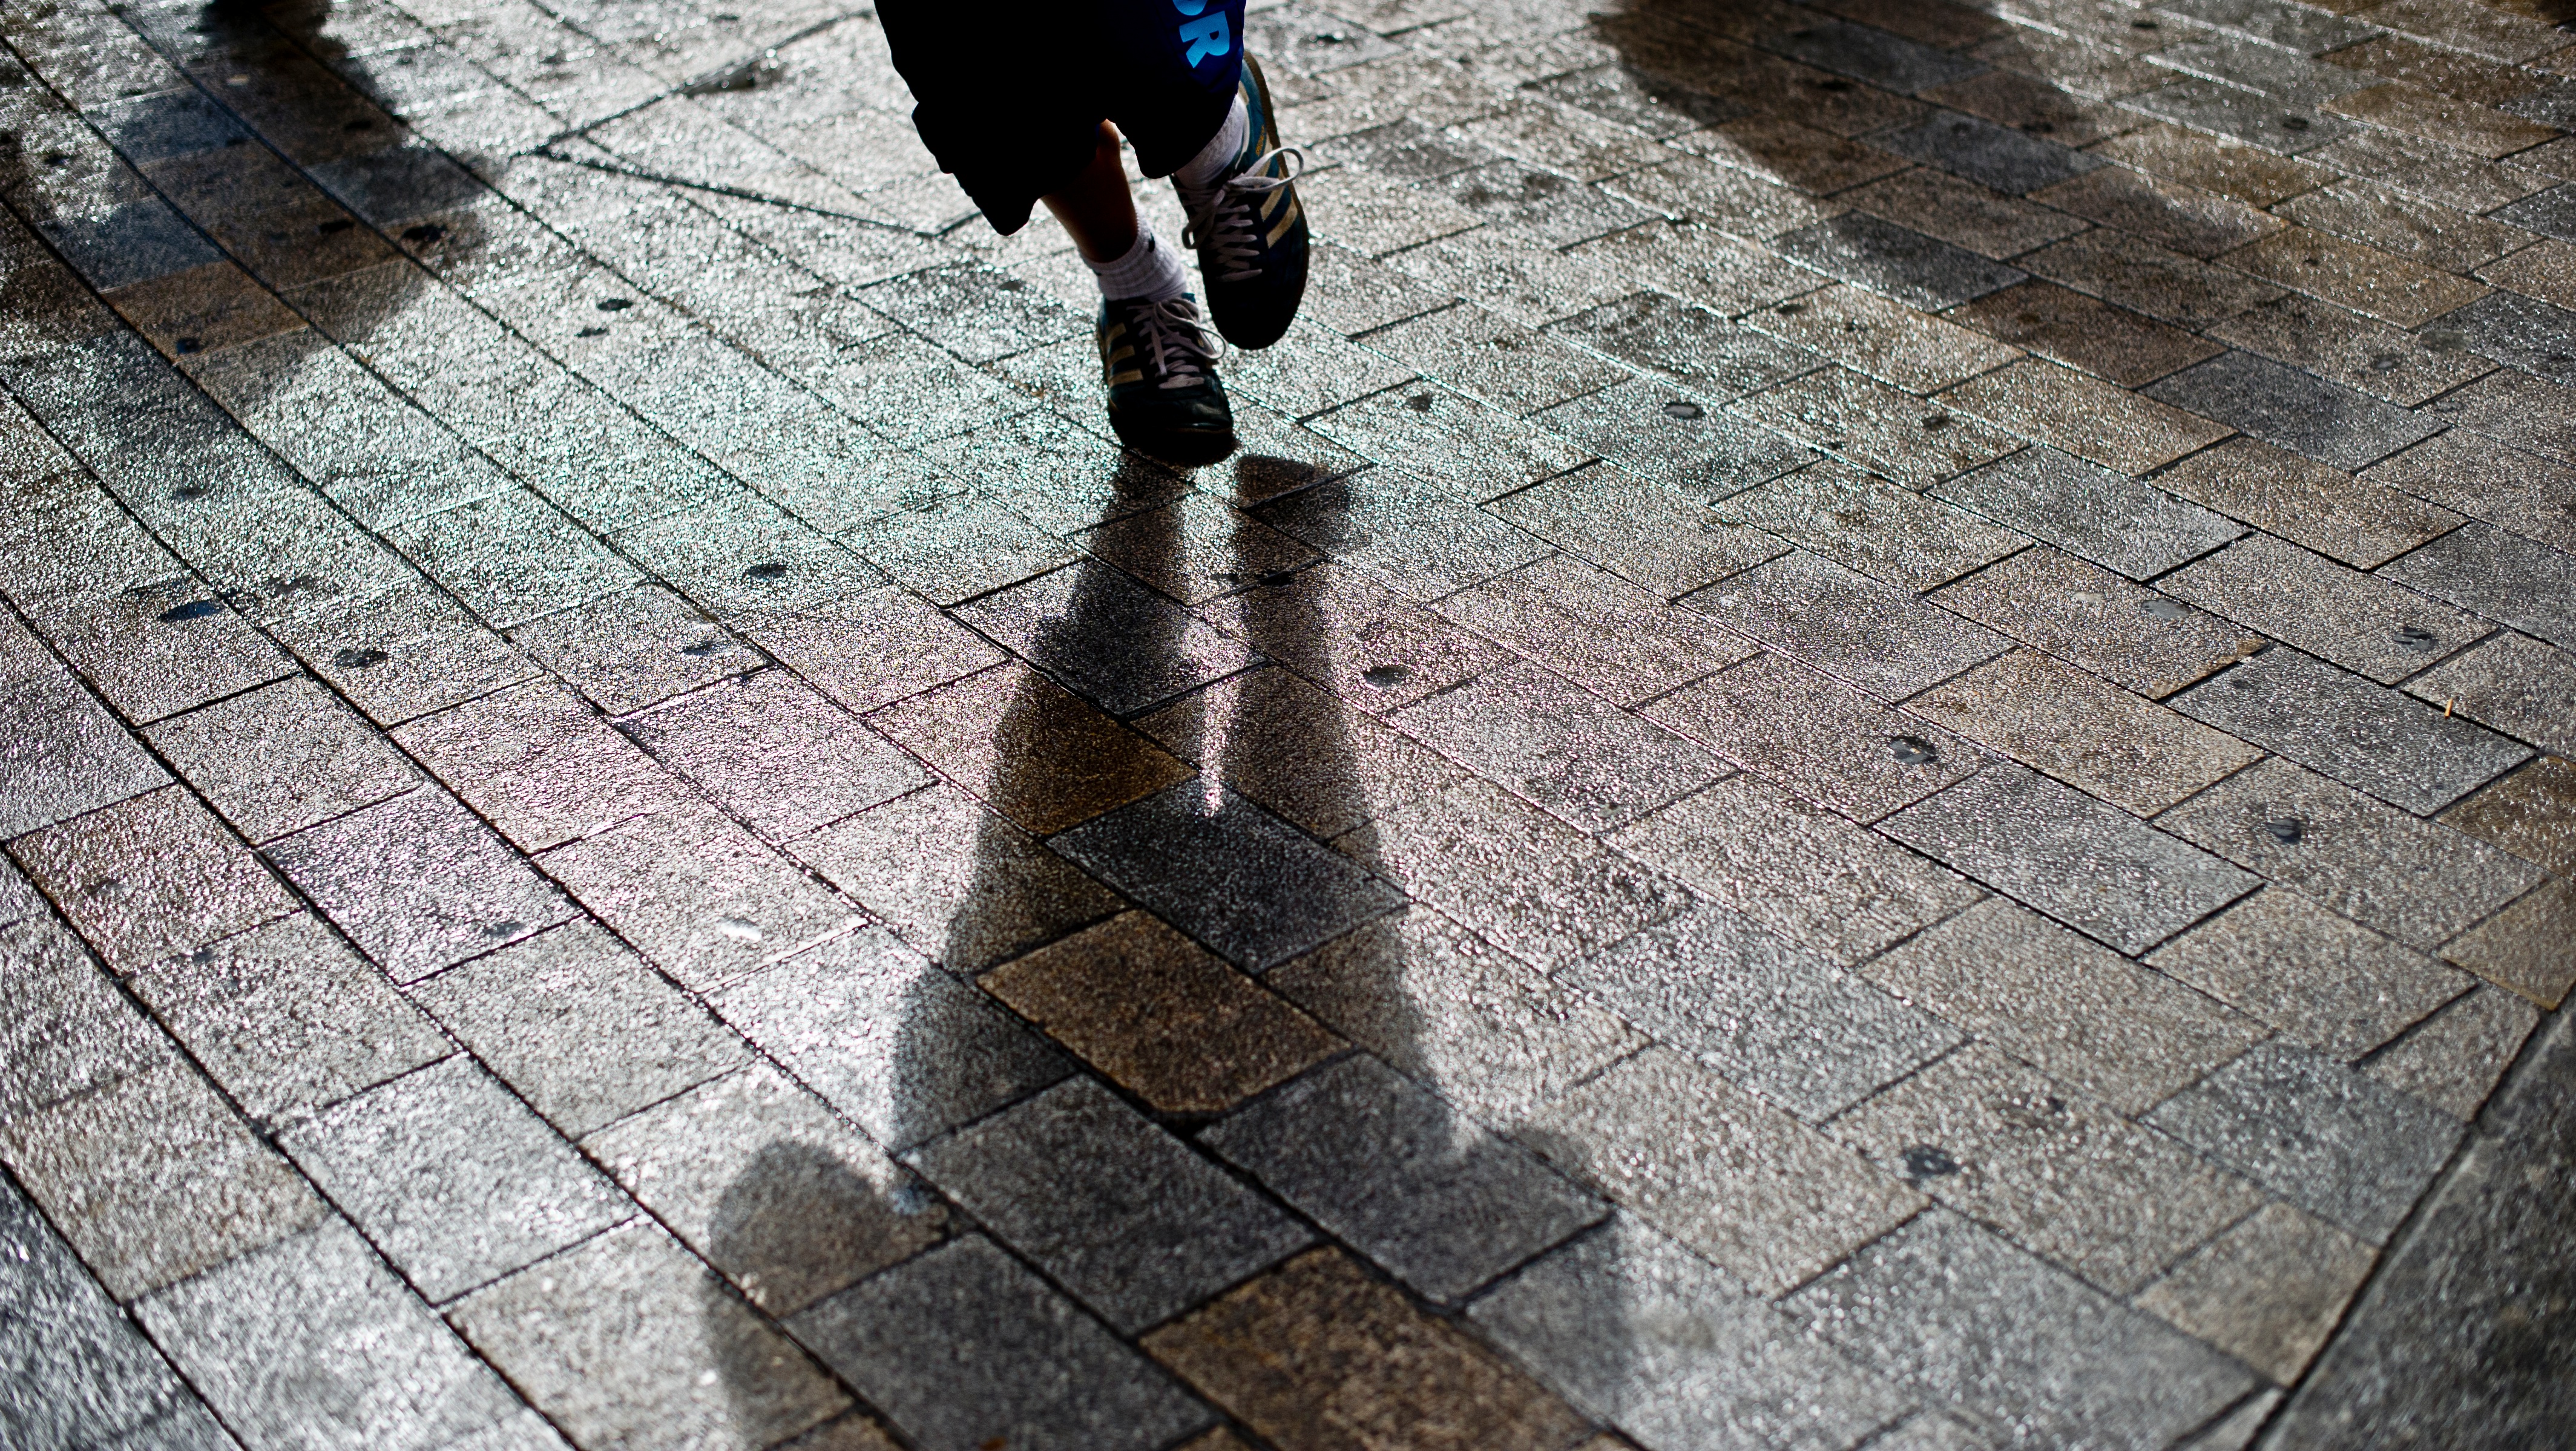
rock, sidewalk, floor, cobblestone, asphalt, leg, shadow, soil, footwear, flooring, road surface